Flag of Alderney

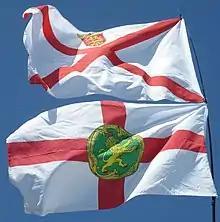
Flag of Jersey and Flag of Alderney

The flag of Alderney, like the flags of other dependencies of Guernsey, uses the St George's Cross. The island's coat of arms, granted on 20 December 1993, appears at its centre. The badge has a lion bearing a sprig of three leaves in his right paw, on a green disc with a golden border.